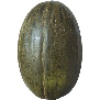
Label: Melon Piel de Sapo 1